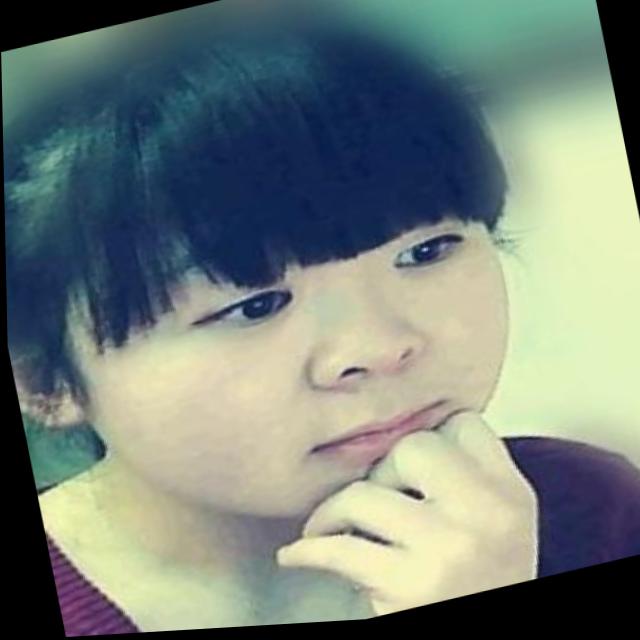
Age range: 21-44